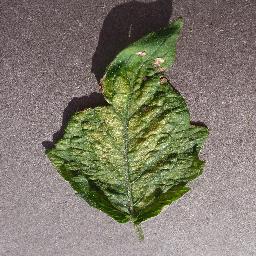
Label: Tomato___Spider_mites Two-spotted_spider_mite